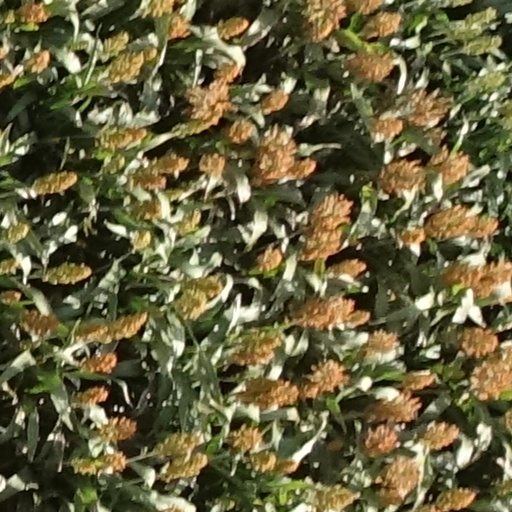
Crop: sorghum